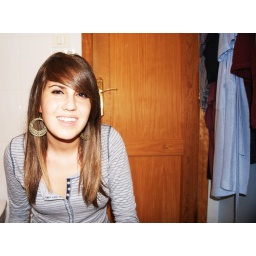
The smiling girl in front of the door / La chica sonriente delante de la puerta